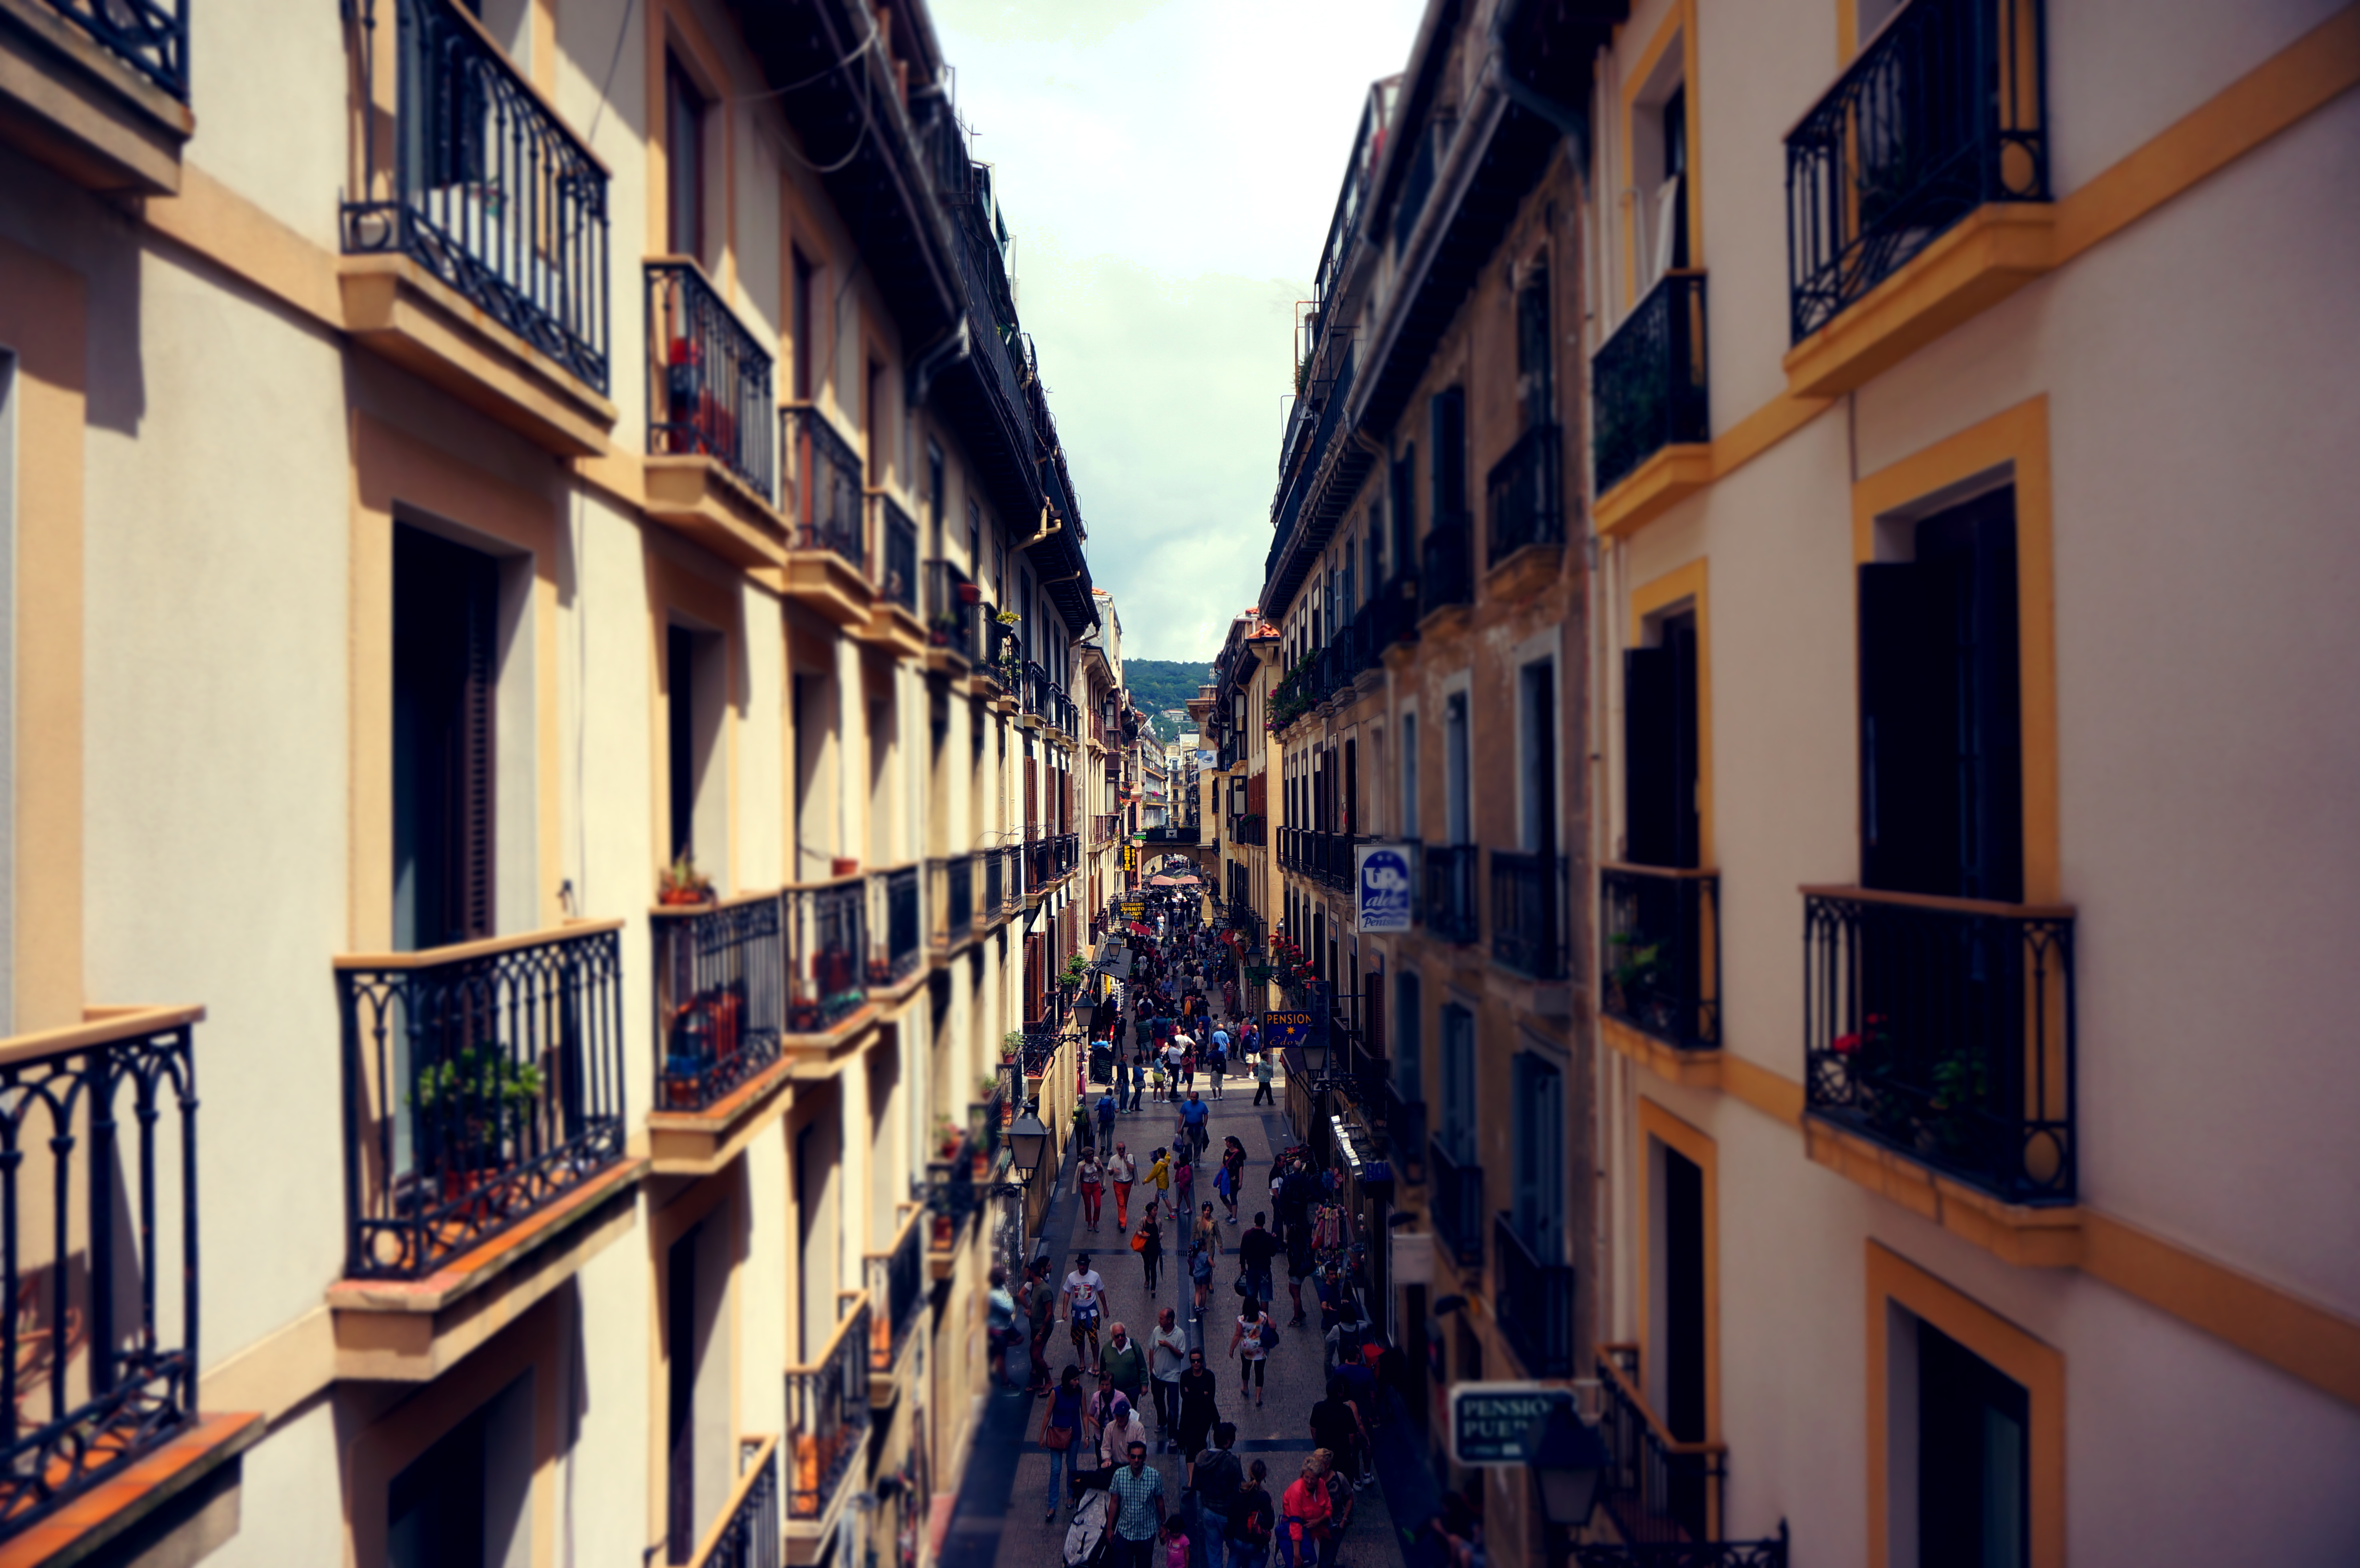
architecture, people, street, building, alley, city, urban, shopping, interior design, shops, balconies, mall, small town